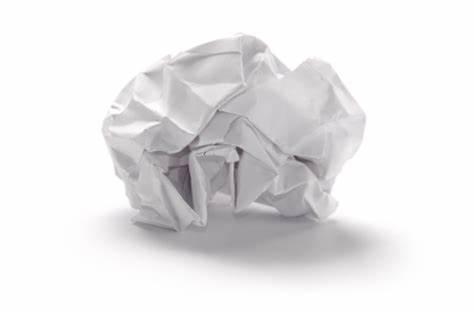
Waste category: paper